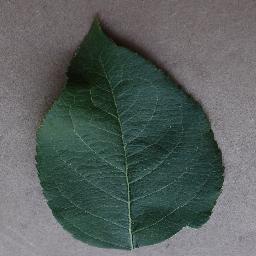
Label: Apple___healthy